Lordship of Denbigh

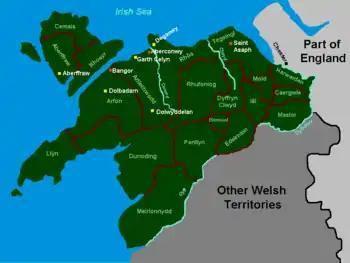
The "cantreds" of North Wales, showing Rhos, Rhufuniog and Dinmael which formed the territory of the Lordship of Denbigh.

Prior to the creation of the lordship of Denbigh in 1284, the territory of the lordship was part of the Principality of Gwynedd. Since the Norman invasion in the 11th century, Wales had been divided between the native Welsh principalities and lordships in the north and centre of the country, and the Marcher lordships of Anglo-Norman origin in the south and south-east.